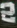
Number: 2